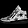
Label: Sneaker